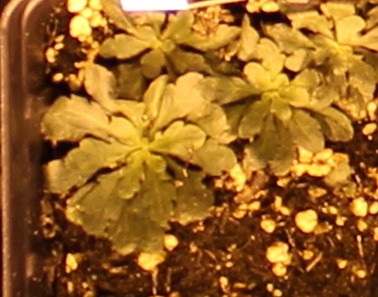
Label: Horseweed